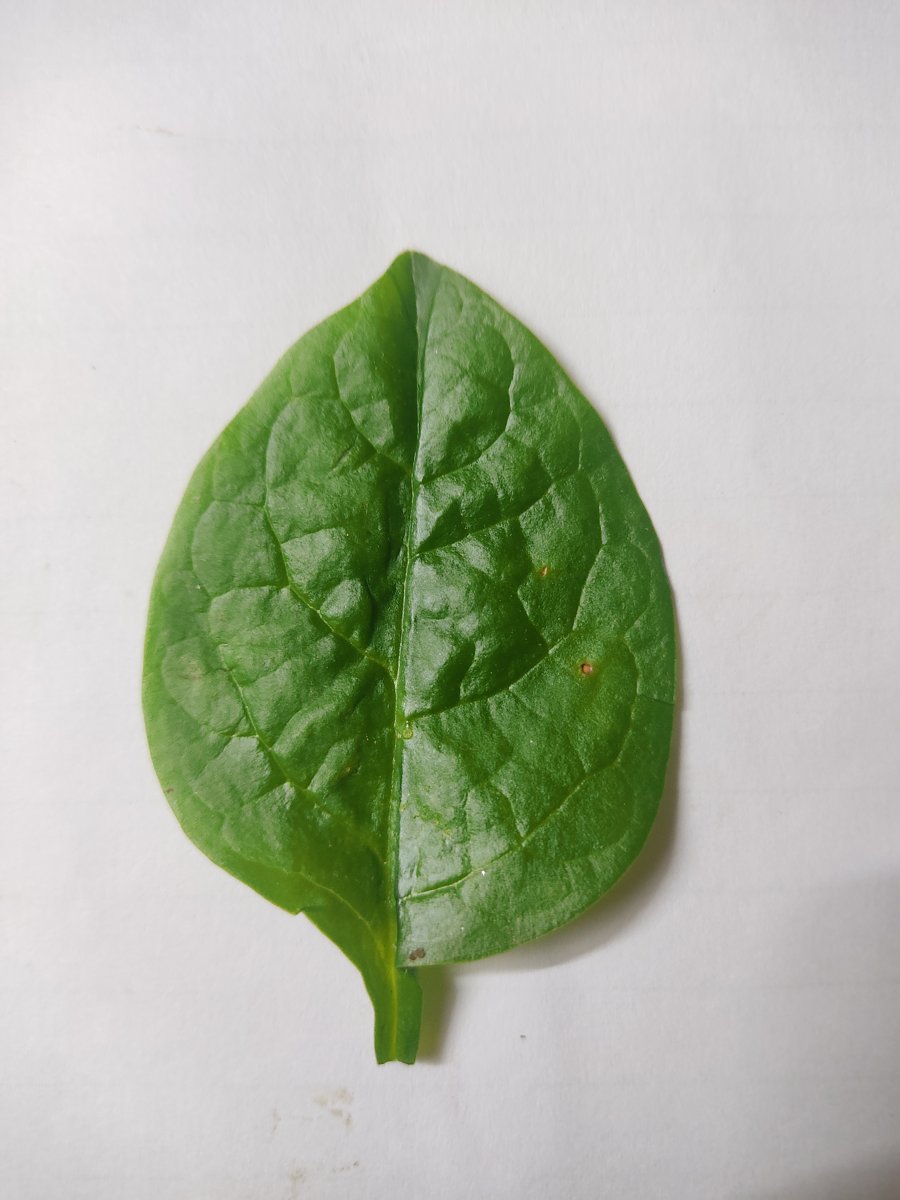
Label: Healthy-Leaf